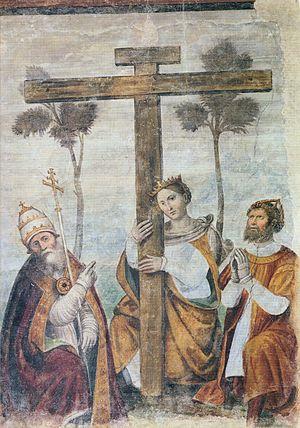
Paolo da Caylina le Jeune, fils de Paolo da Caylina l'Ancien ou Paolo da Brescia, est un peintre italien de l'époque de la Renaissance né à Brescia vers 1485 et mort dans sa ville natale vers 1545.